Ebrahim Amini

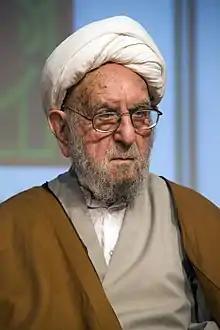
Amini in 2016

Ayatollah Ebrahim Amini (June 30, 1925 – April 24, 2020) was an Iranian conservative politician who was a member of the Assembly of Experts. He was also a member of the Expediency Discernment Council, and was previously identified as a possible candidate to become the next Iranian Supreme Leader. Ayatollah Amini was a jurist and a moderate supporter of jurisprudential Islam. He was a member of the Council for the Revision of the Second Constitution in 1989 and was a supporter of the maximum ruling term of a Supreme Leader being ten years.